UCF Knights men's basketball

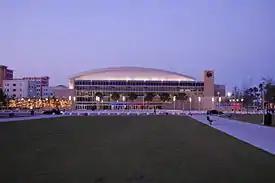
CFE Arena

The Knights have taken the hardwood in three venues, all of which are still standing on UCF's main campus.